Charley Hall (pitcher)

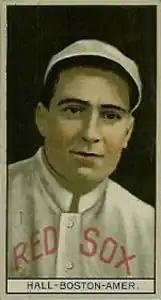
Hall pitching for the Boston Red Sox in 1912

Charles Louis Hall (July 27, 1884 – December 6, 1943) was an American professional baseball pitcher. He played in Major League Baseball (MLB) for the Cincinnati Reds, Boston Red Sox, St. Louis Cardinals, and Detroit Tigers. He pitched in 118 games totalling innings. He had 427 strikeouts, a 3.09 earned run average (ERA), and 3 shutouts. He started 81 games.